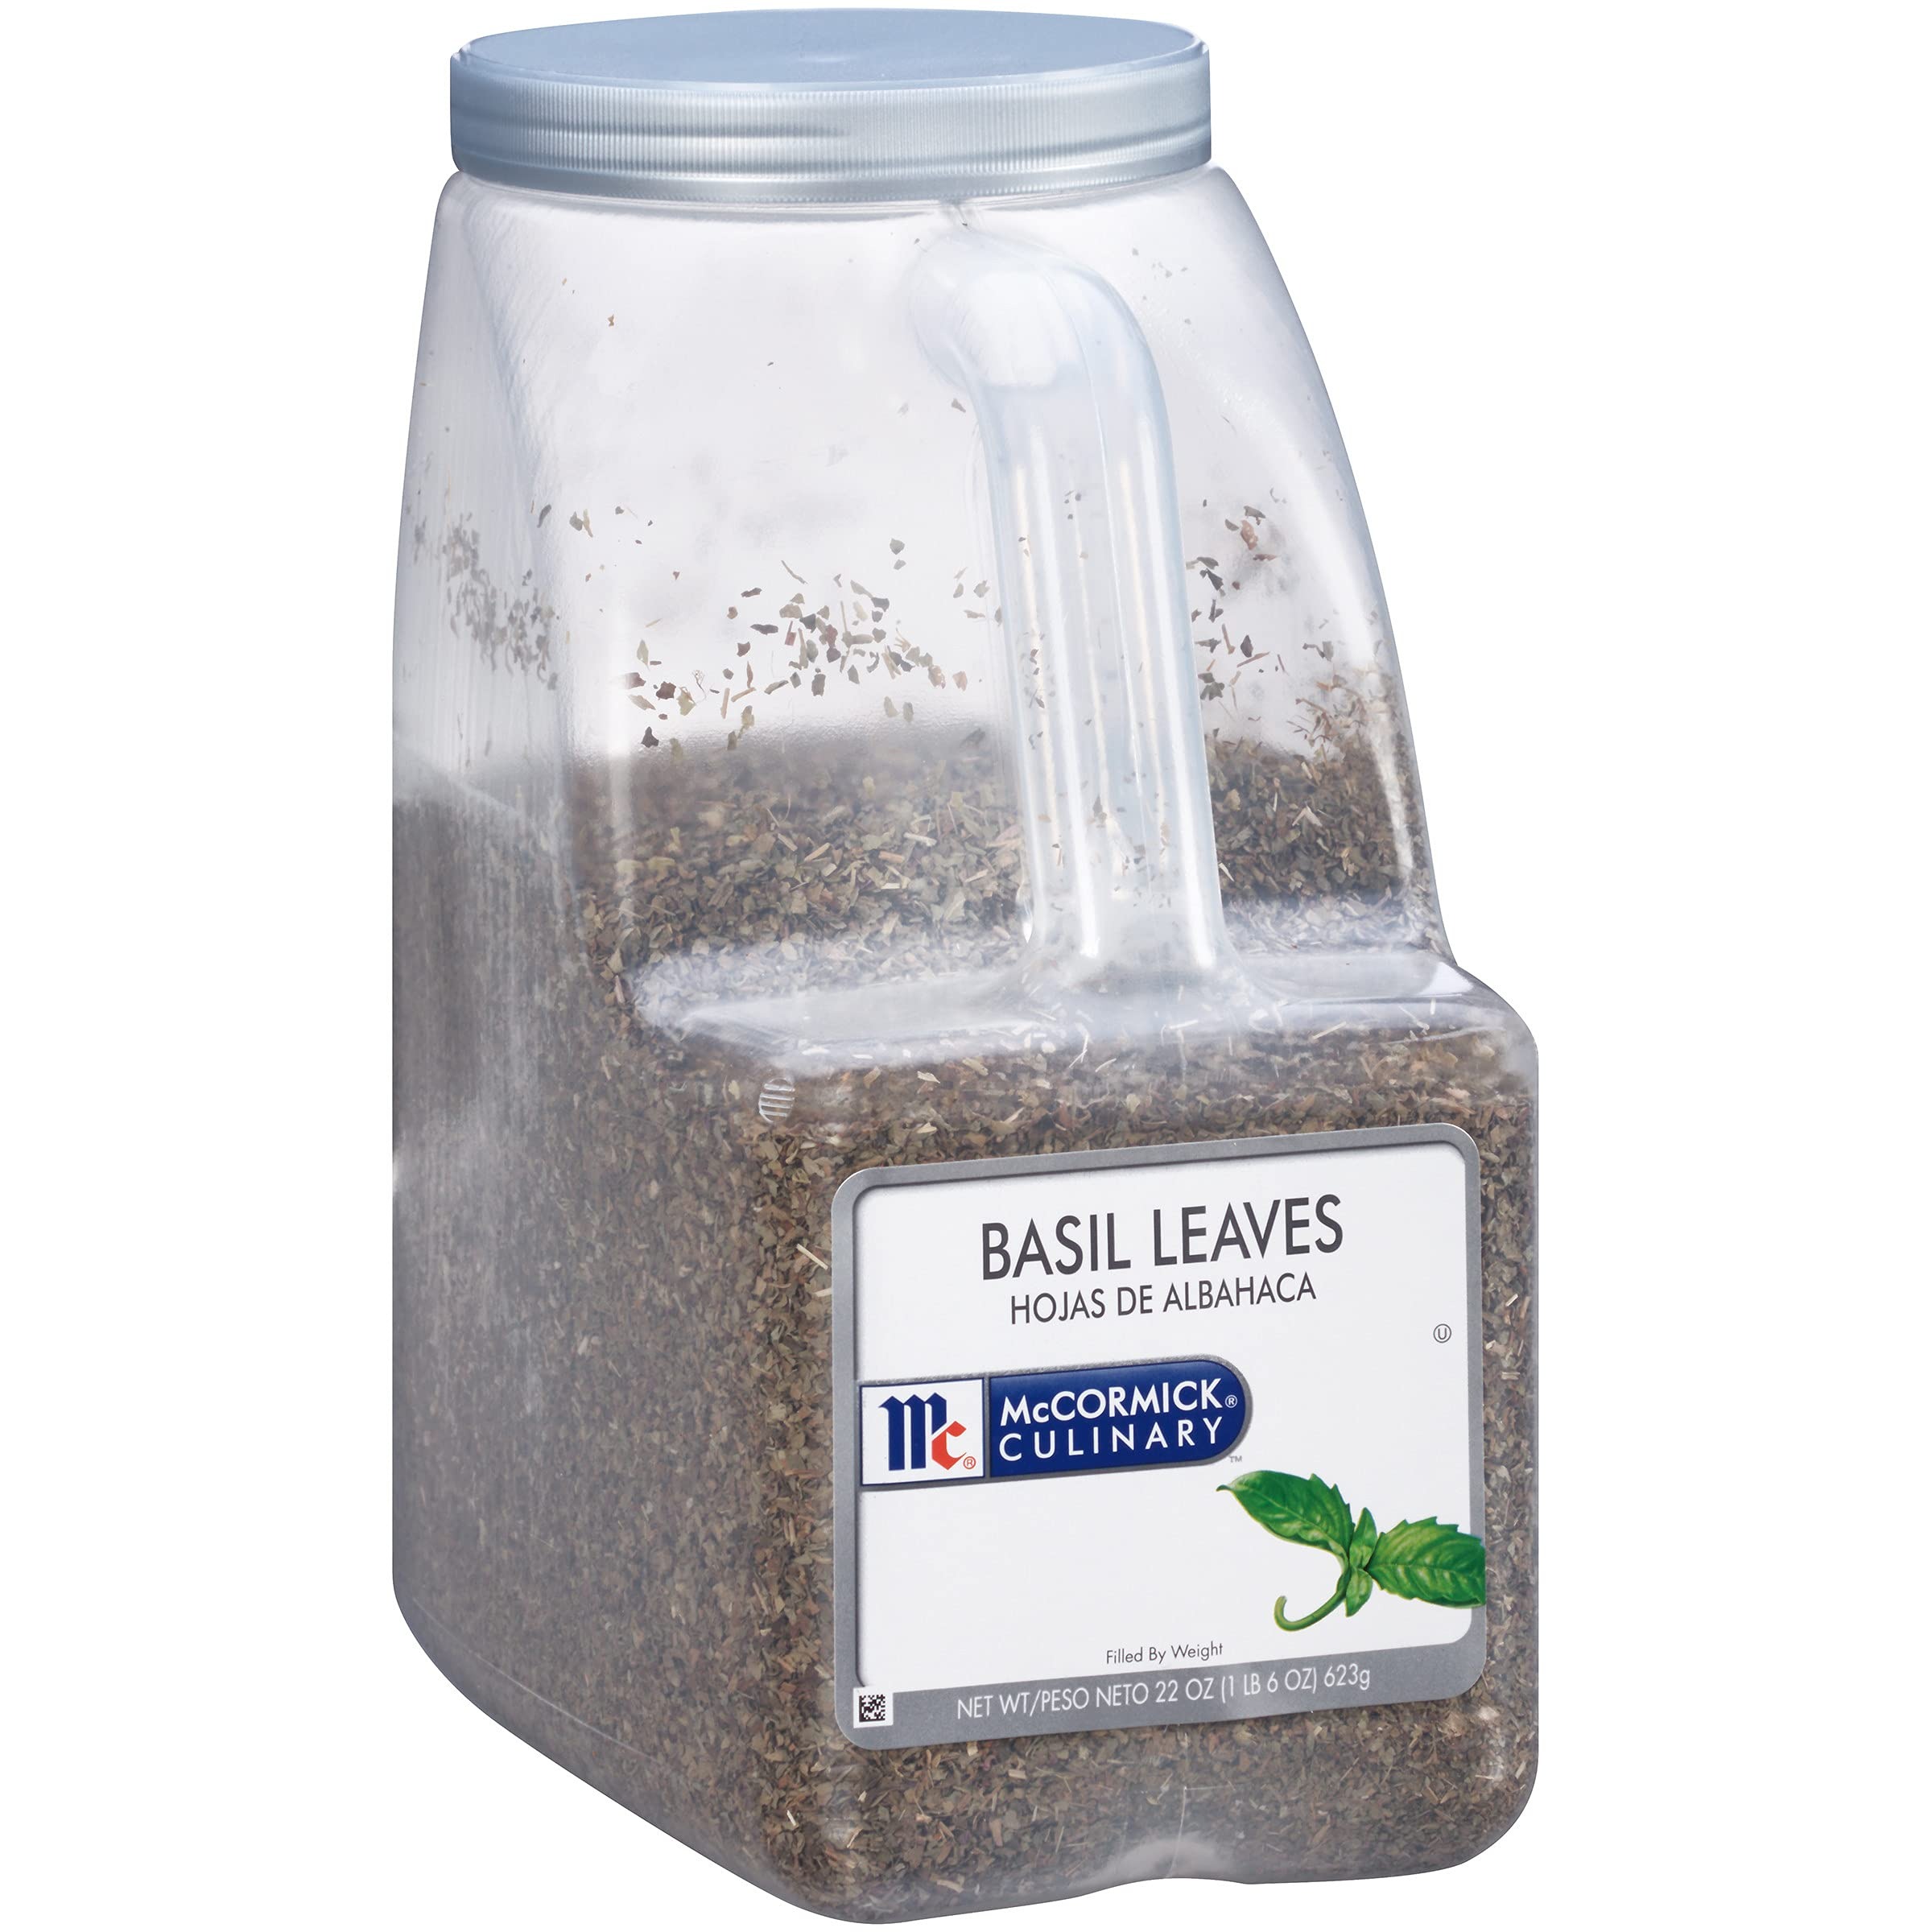
Item Name: McCormick Culinary Dried Basil Leaves, 22 oz - One 22 Ounce Container of Dried Basil Seasoning in Bulk, Pairs Well with Pasta, Pizzas, Poultry, Sauces and More
Bullet Point 1: VIBRANT BASIL FLAVOR: McCormick Culinary Basil Leaves are aromatic herbs that highlight mint and anise flavors; notes of pepper and sweetness add depth and complexity to many of your favorite recipes
Bullet Point 2: HIGH-QUALITY HERB: Culinary-grade basil is carefully sourced, harvested and dried to retain the herb's natural aroma and color; like fresh basil leaves, dried herbs deliver authentic flavor
Bullet Point 3: PERFECT FOR CHEFS: This 22-ounce container is an ideal size for commercial kitchens and back-of-house pantries to customize recipes; each clear plastic container has a wide lid for chefs to spoon or sprinkle out the amount of spice their dishes need
Bullet Point 4: VERSATILE: Basil leaves pair perfectly with sauces, poultry, pizzas and pasta; experiment with basil as a garnish or essential element in various recipes; enhance your dishes with dried basil
Bullet Point 5: A BRAND YOU CAN TRUST: Garnish your meals with confidence; McCormick Culinary's Basil Leaves contain no added MSG and is kosher to help you accommodate all guests with delicious, safe food and pure flavor
Value: 22.0
Unit: Ounce

Price: 40.91